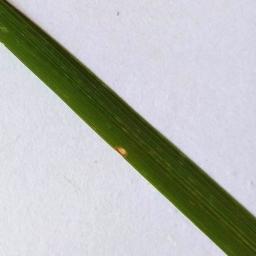
Label: Rice___Leaf_Blast